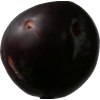
Label: plum